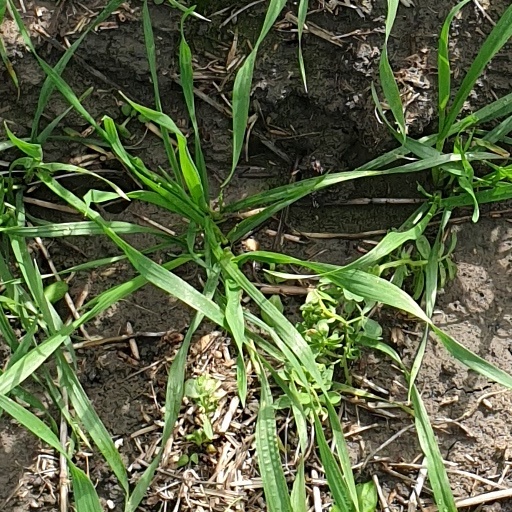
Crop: wheat